Baledogle Airfield

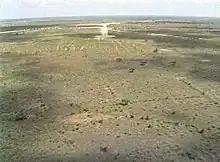
View of U.S. aircraft making an approach on the runway in 1992

On 13 December 1992, four days after the deployment of U.S. military forces in Somalia, Baledogle airfield was peacefully secured by an air assault consisting 450 soldiers of the 10th Mountain Division and 230 Marines, with the assistance of 12 AH-1W SuperCobra attack helicopters, UH-1N Twin Huey and CH-46E Sea Knight. U.S. forces proceeded to establish an operating base at the airfield to lead relief efforts in the area and further to south in the Kismayo, Beledweyne, and Merca humanitarian relief sectors. Baledogle had been designed for fighter aircraft and consequently had difficulty supporting a consistent large scale airlift. Transport aircraft like the C-141B Starlifter and C-130H Hercules would be capable of landing at the airfield, but the repeated heavy touchdowns would begin to disintegrate the runway, eventually leading to the termination of C-141B operations in mid-January 1993.